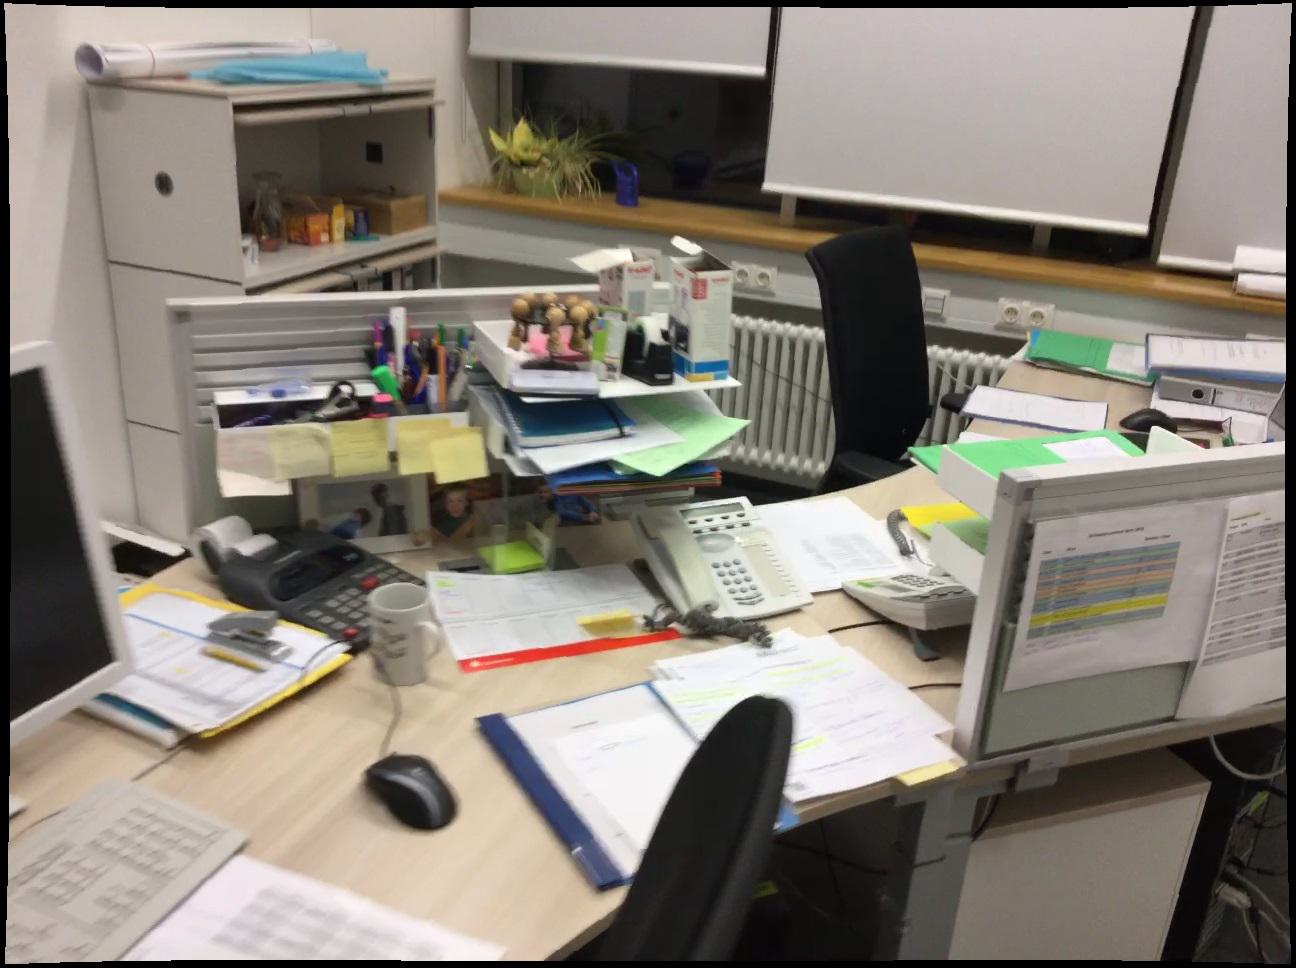
Question: Is the computer above the plant from the second object's perspective? Final answer should be yes or no.
Answer: No